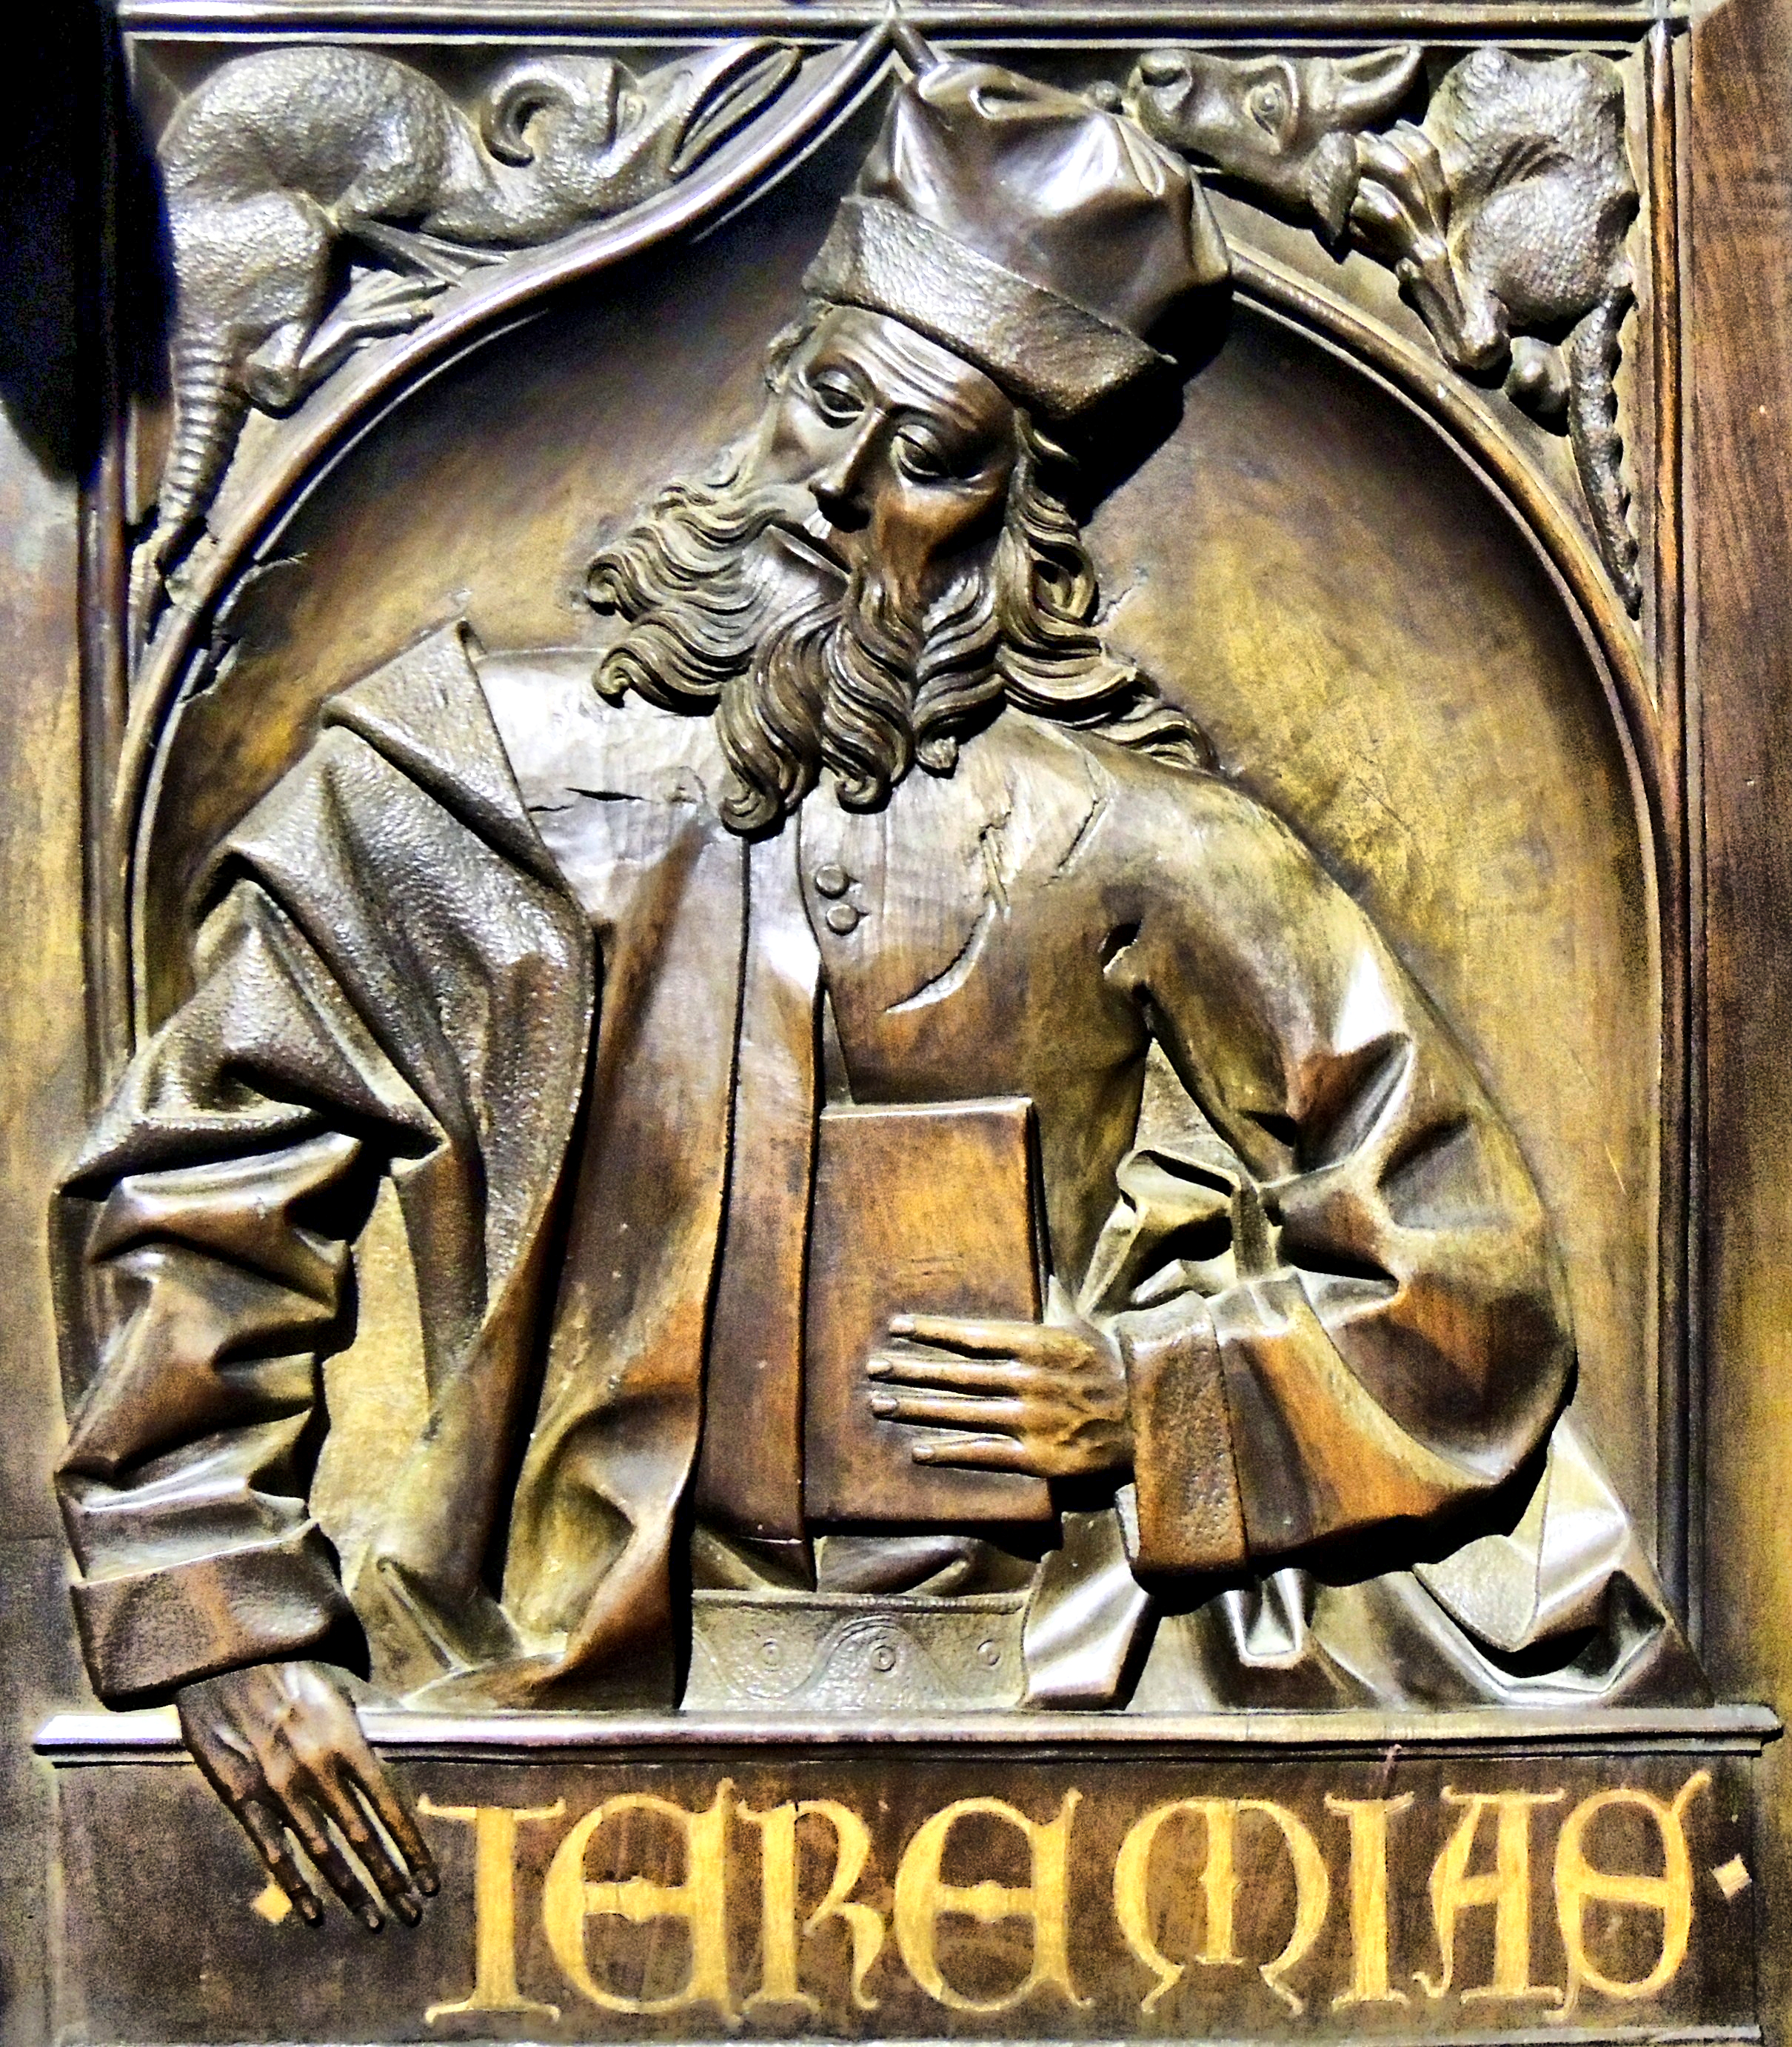
monument, europe, statue, sculpture, art, spain, espagne, europa, arte, catedral, leon, gotico, espanha, carving, historia, relief, espana, mythology, castillaleon, iglesias, artereligioso, catedraldeleon, provincialeon, igrexas, provinciadeleon, ancient history